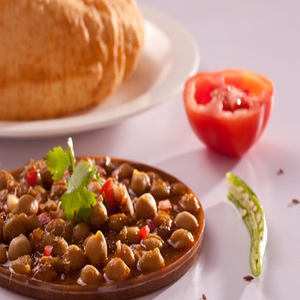
Dish: cholebhature